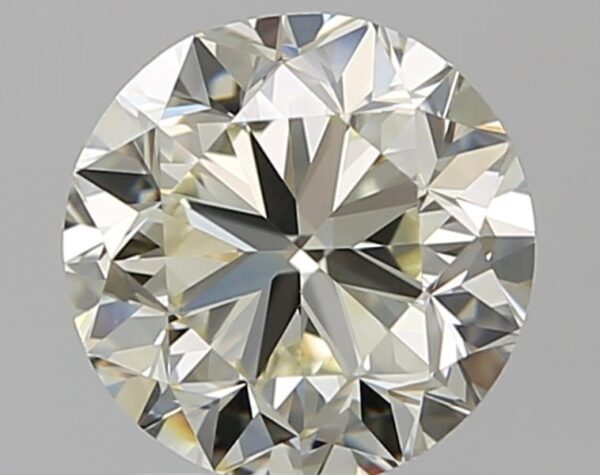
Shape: round
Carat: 1.5
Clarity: VVS1
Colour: N
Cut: GD
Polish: EX
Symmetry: VG
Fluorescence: F
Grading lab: GIA
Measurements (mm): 6.95 x 7.02 x 4.59